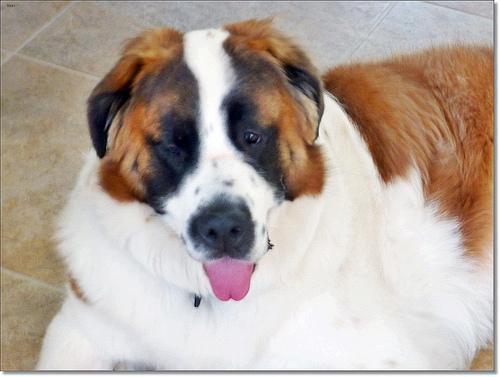
saint bernard